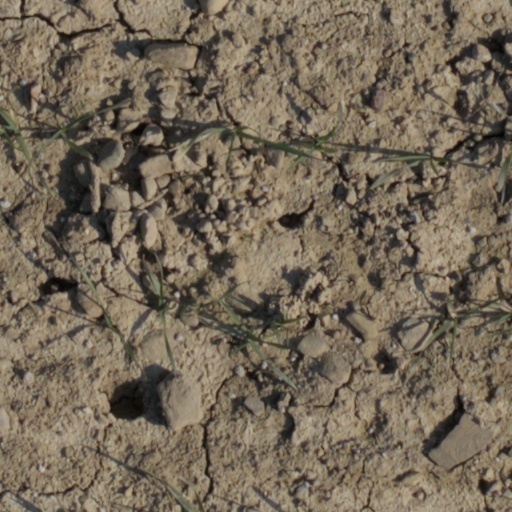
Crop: wheat